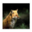
Label: fox